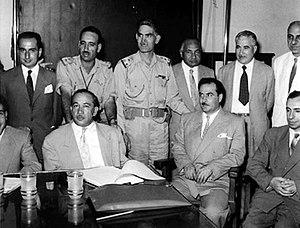
1958 est une année commune commençant un mercredi.